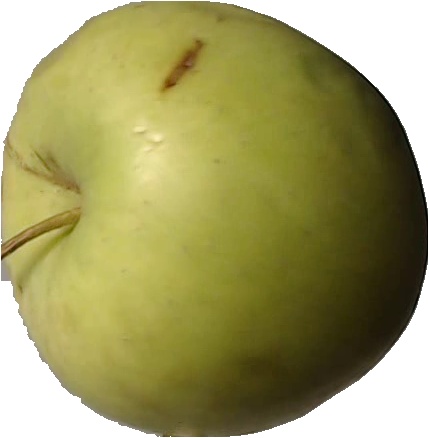
Label: apple_golden_3